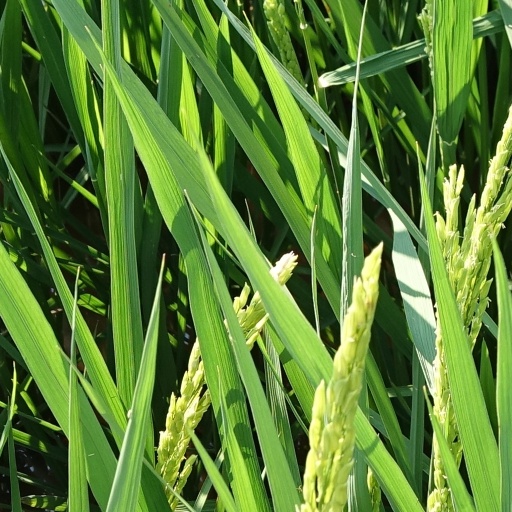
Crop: rice